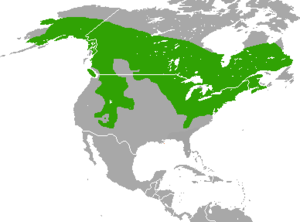
L'Écureuil roux américain est une espèce d'écureuils présente au Canada et aux États-Unis.
Cette liste des mammifères au Québec est basée sur la « Liste de la faune vertébrée du Québec ». Elle comprend les espèces disparues dans l'histoire récente et les espèces introduites. Elle compte 97 espèces en neuf ordres : une espèce de didelphimorphes, dix espèces d'insectivores, huit espèces de chiroptères, trois espèces de lagomorphes, 25 espèces de rongeurs, 21 espèces de fissipèdes, cinq espèces d'artiodactyles, sept espèces de pinnipèdes et 17 espèces de cétacés.